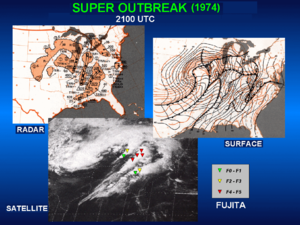
Image radar, photo satellite et carte de surface de 21h TUC le 3 avril 1974. Ils montrent tous que les orages et les tornades étaient organisées en trois bandes lors du Super Outbreak.
Le Super Outbreak était l'éruption de tornades la plus importante jamais enregistrée en 24 heures aux États-Unis avant 2011. Du 3 au 4 avril 1974, 148 tornades frappèrent treize États ainsi que l'extrême Sud-Ouest de l'Ontario au Canada, sur 1 440 km² de territoire, la plus grande partie se trouvant entre le Michigan et l'Alabama. Une de ces tornades a été reclassée en 1981 comme micro-rafale ce qui en laissait 147.